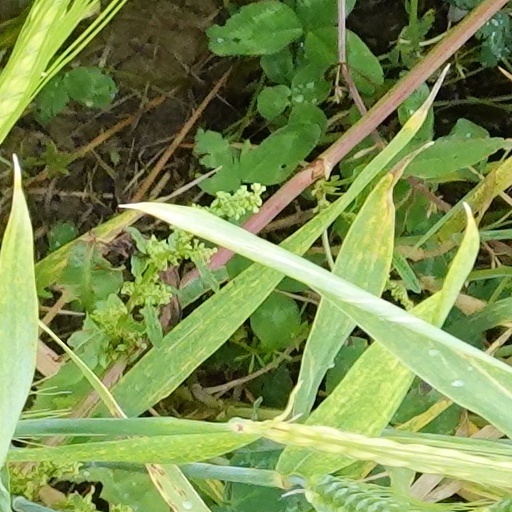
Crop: wheat